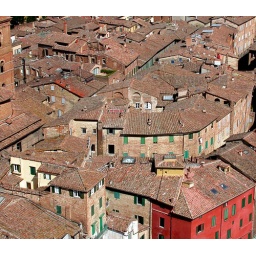
Red house among old houses in Siena, Italy